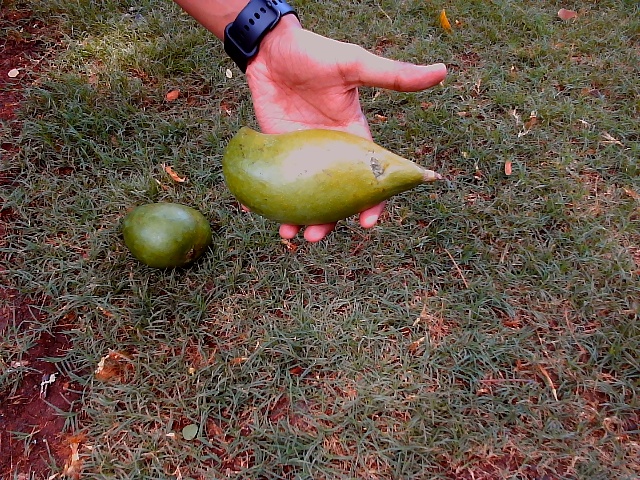
Label: Raw_Mango